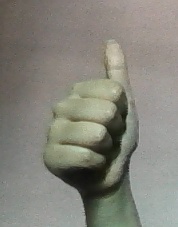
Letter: aleff